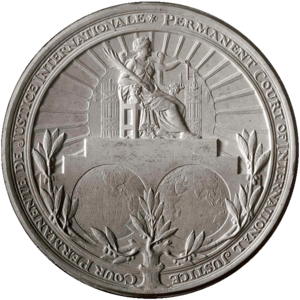
La Cour permanente de justice internationale est créée en 1922 à la suite de la Première Guerre mondiale, tout comme la Société des Nations à laquelle elle était affiliée. C'est la deuxième instance de recours international existante, la Cour permanente d'arbitrage de La Haye ayant été créée en 1899. Elle est remplacée en 1946, après la Seconde Guerre mondiale, par la Cour internationale de justice, un organe de l'ONU.